Maria Kwiatkowsky

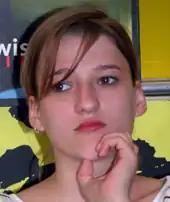
Kwiatkowsky in 2004

Maria Kwiatkowsky (April 23, 1985 – July 4, 2011) was a German film, stage, and television actress. She is best known for her leading role in the film by Ayşe Polat "" (2004).